Searching for Sonny

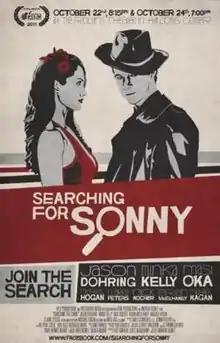

Searching for Sonny is a 2011 independent film and the feature film debut of writer/director Andrew Disney. The film released on October 22, 2011 and stars Jason Dohring as one of several people involved in a murder mystery.